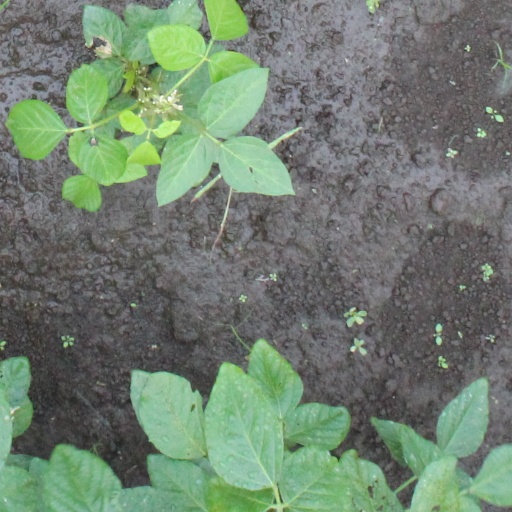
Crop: soybean